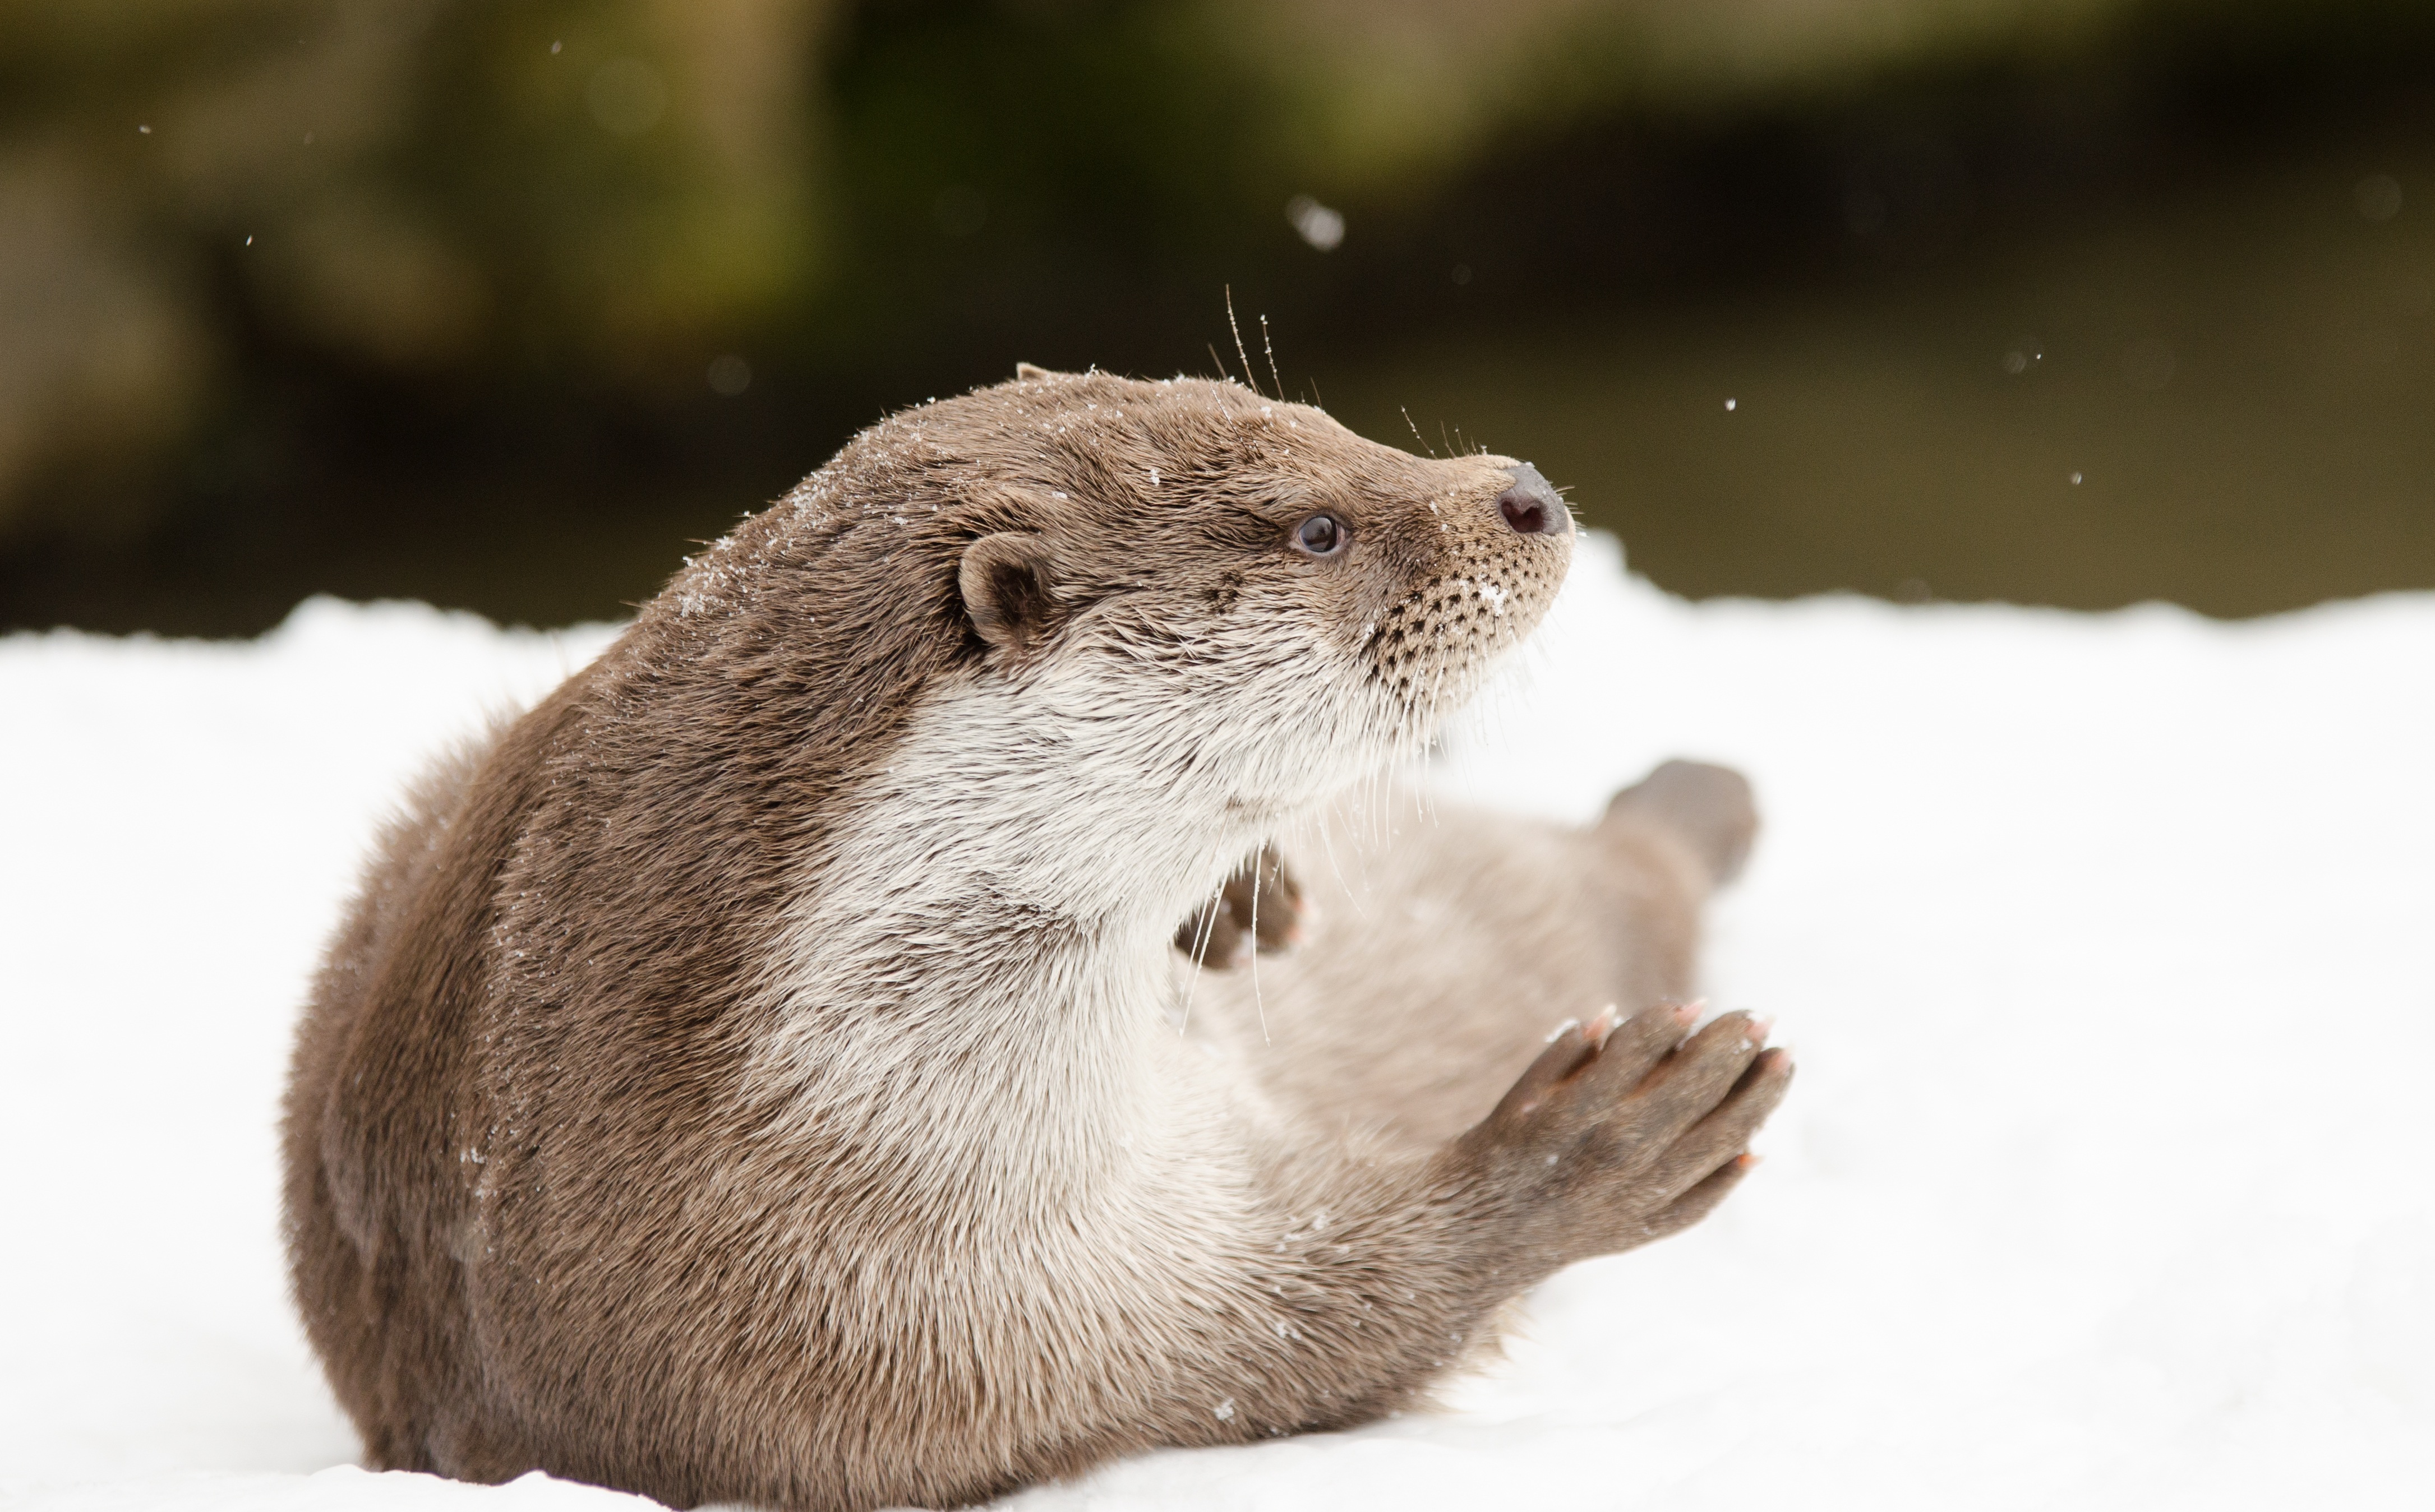
snow, cold, winter, wildlife, zoo, fur, relax, mammal, snowy, fauna, whiskers, snout, beaver, otter, mink, sea otter, mustelidae, carnivoran, terrestrial animal